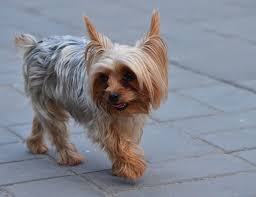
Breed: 231-n000081-silky_terrier